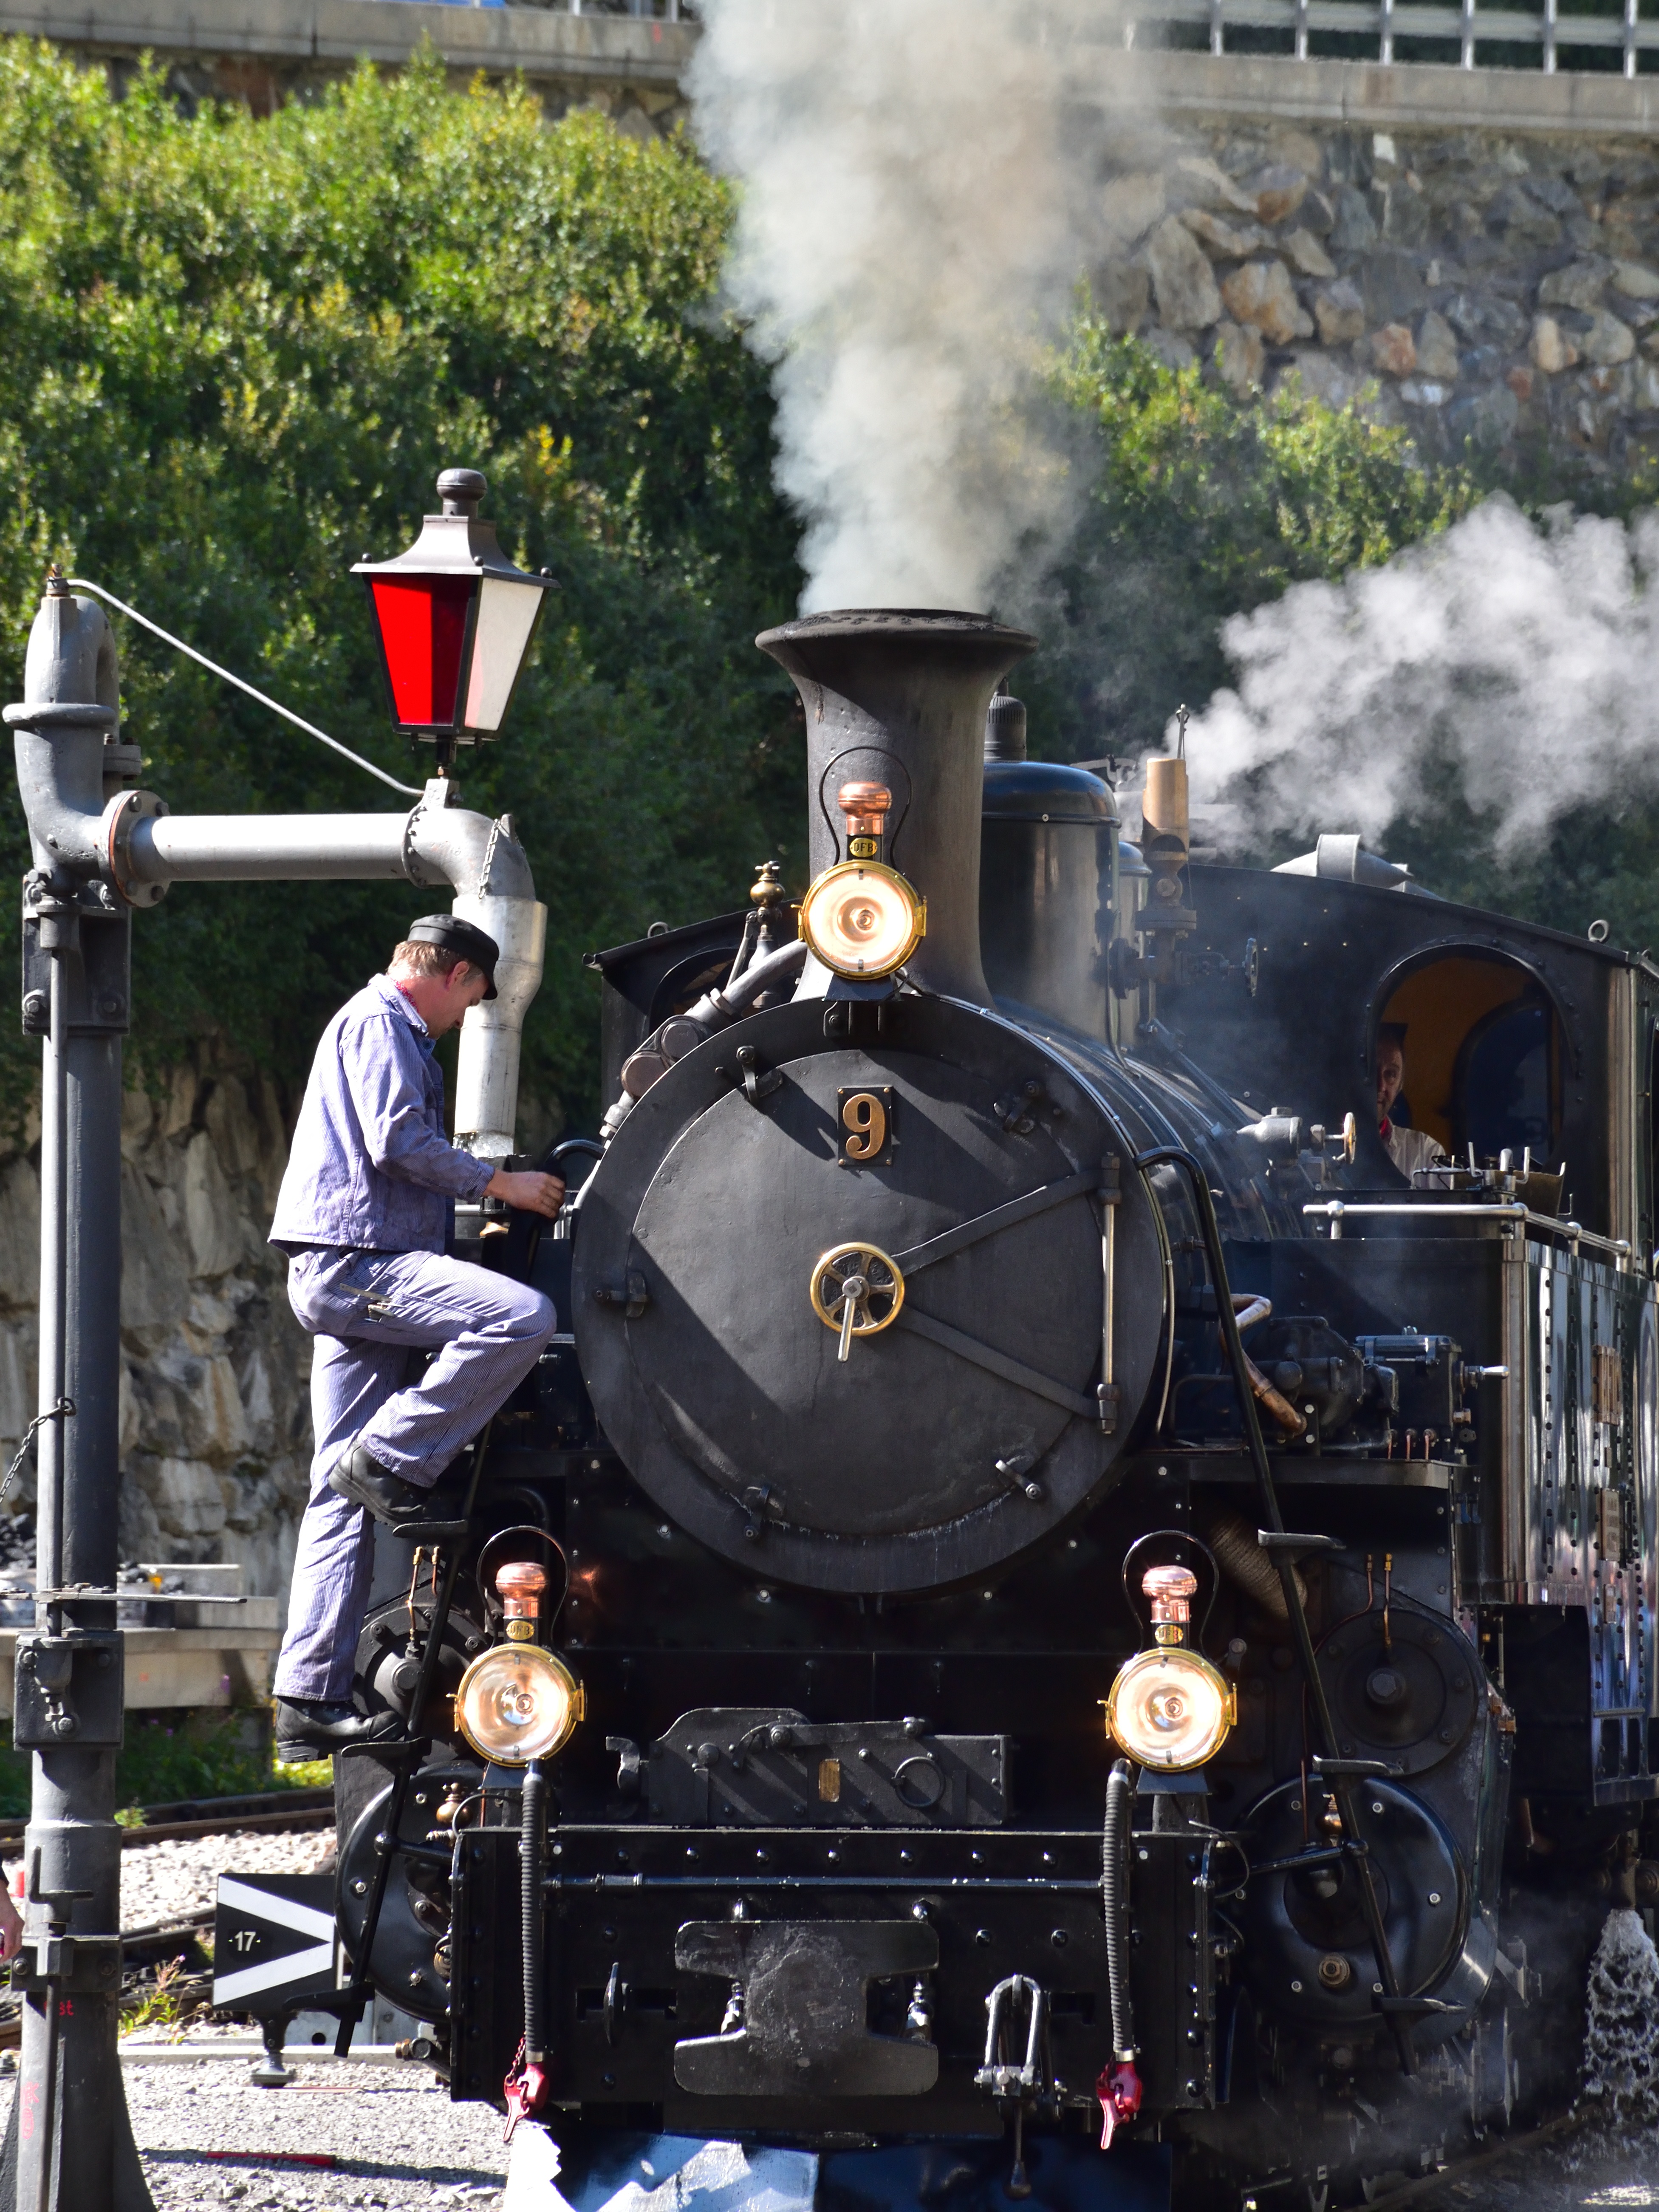
train, transport, vehicle, locomotive, switzerland, steam engine, valais, steam locomotive, steam railway furka bergstrecke, gletsch, obergoms, automotive engine part